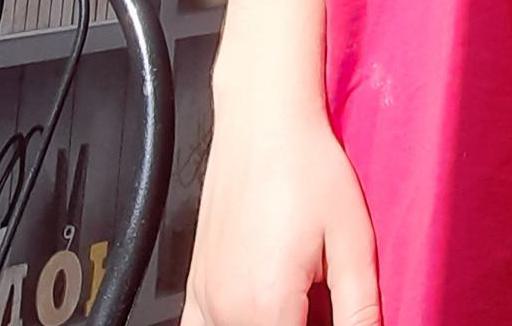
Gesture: no_gesture